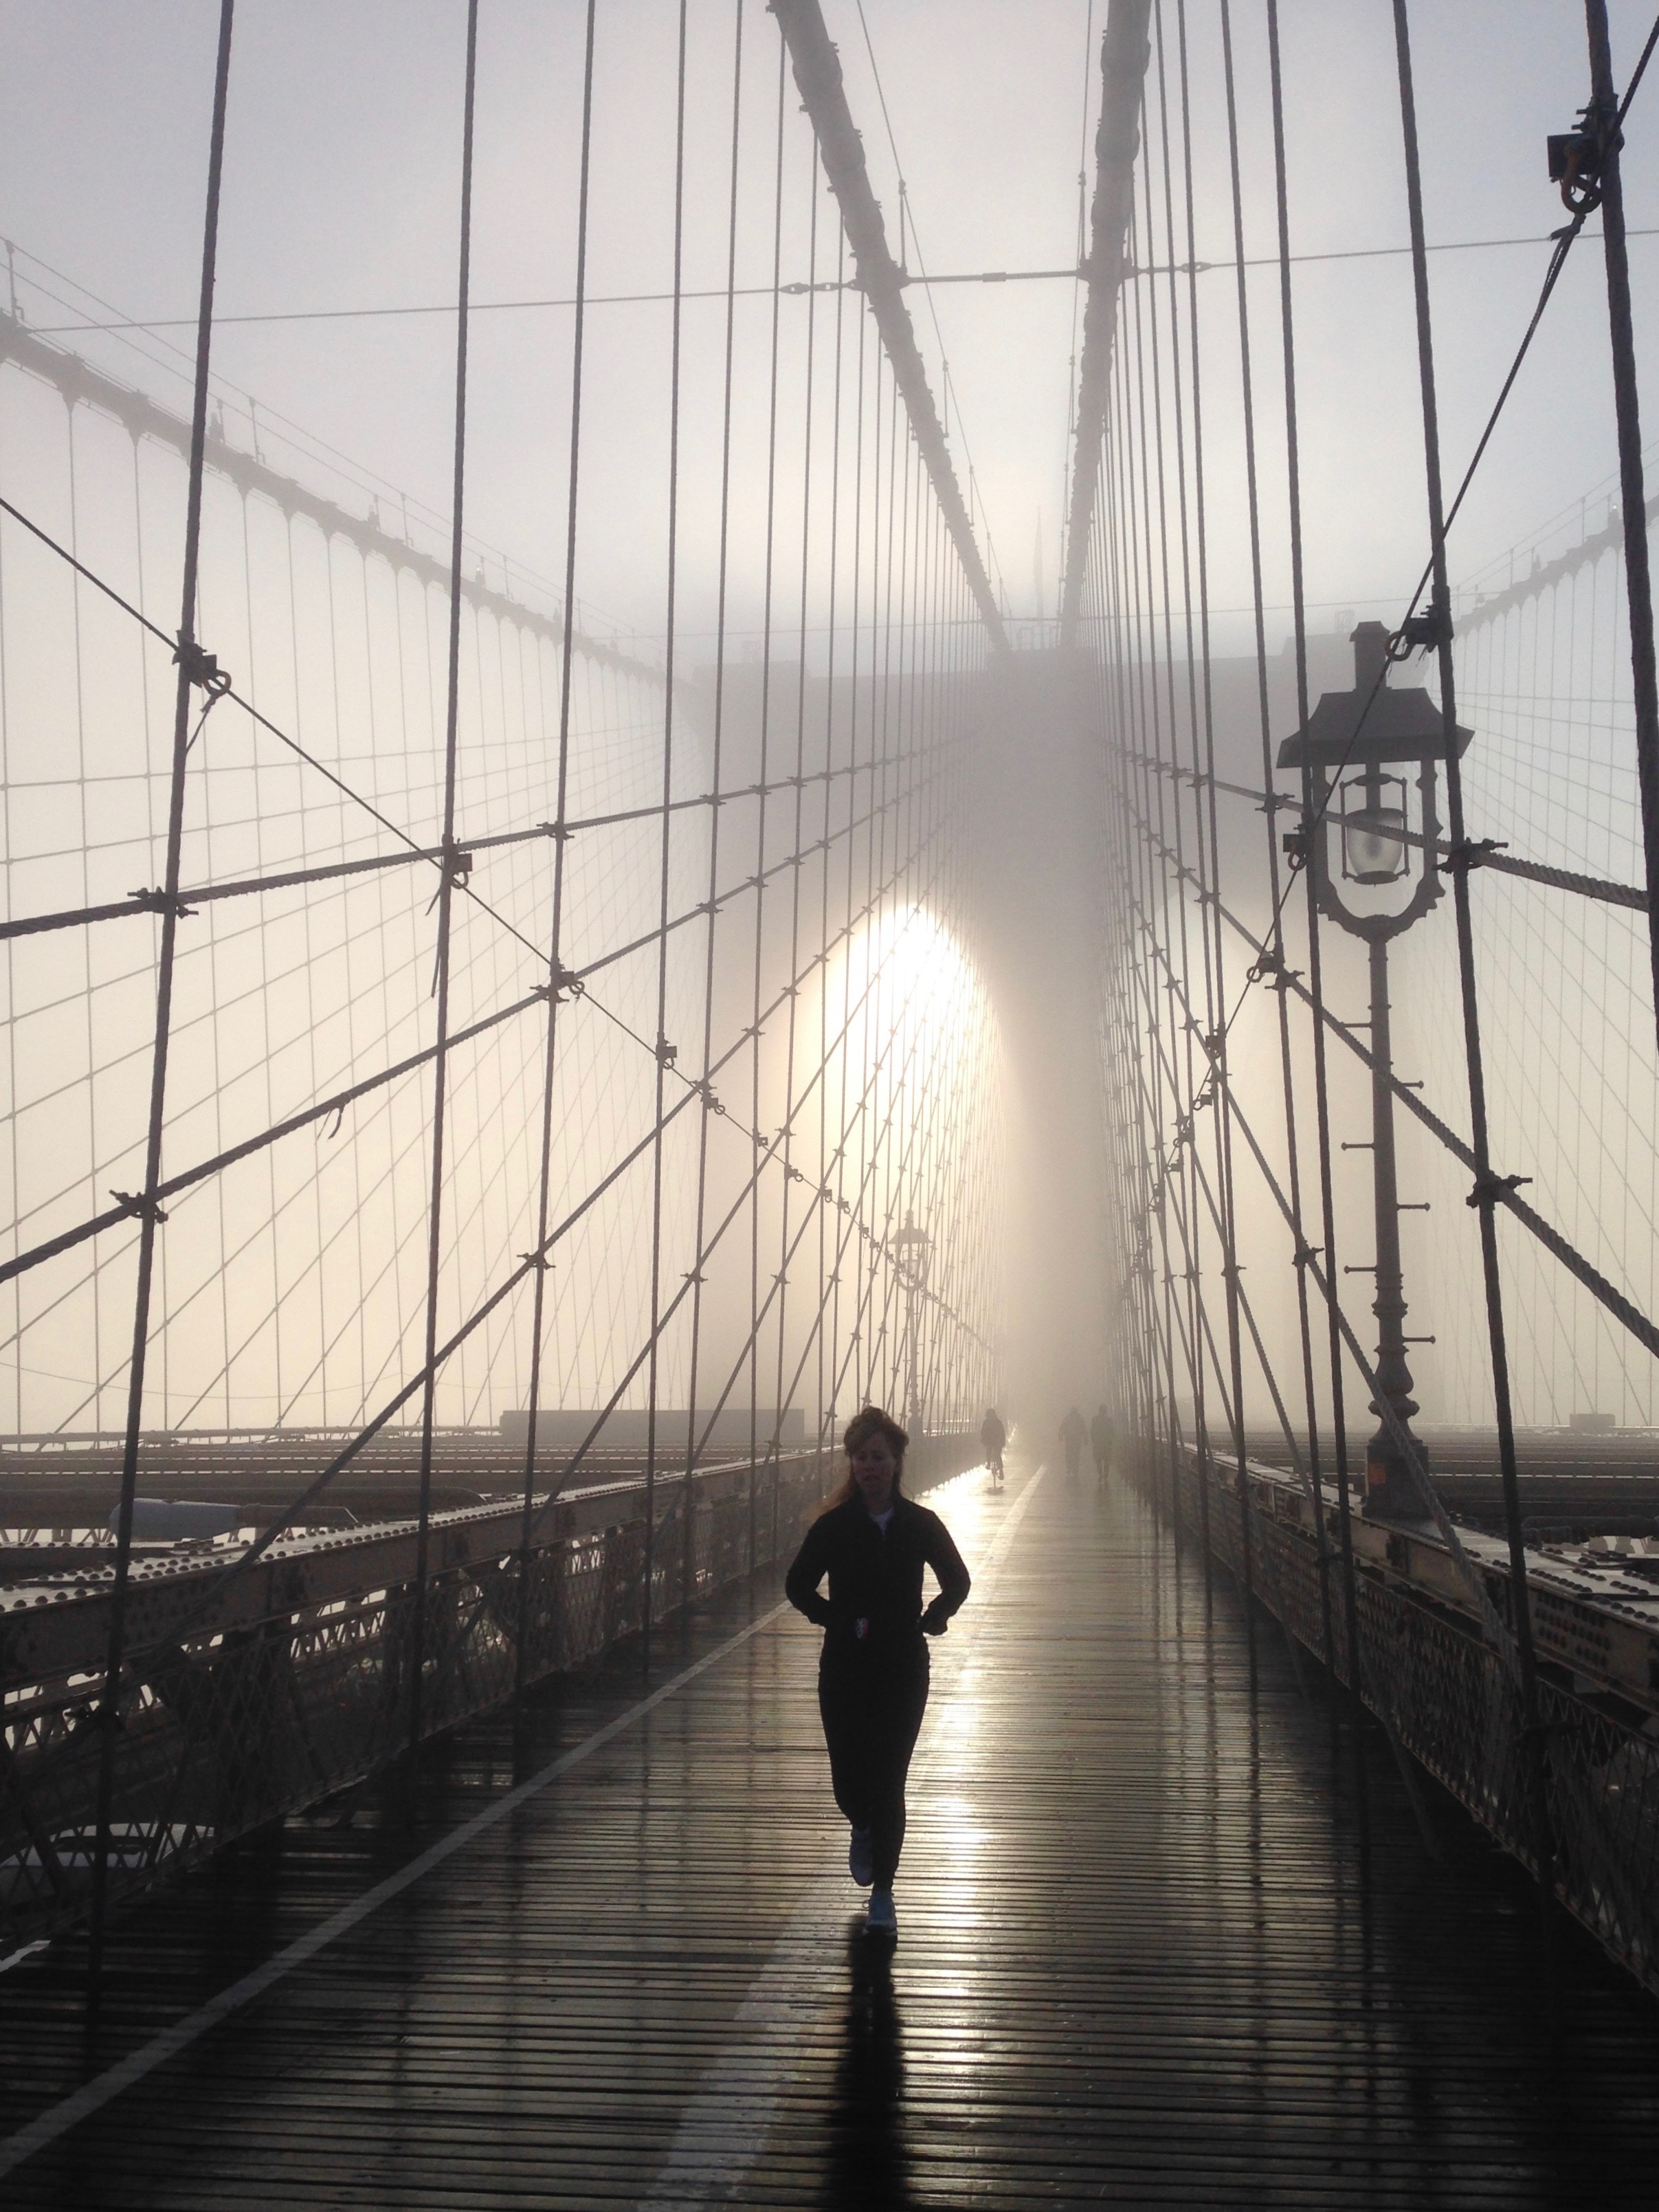
light, bridge, sunlight, morning, line, reflection, weather, symmetry, shape